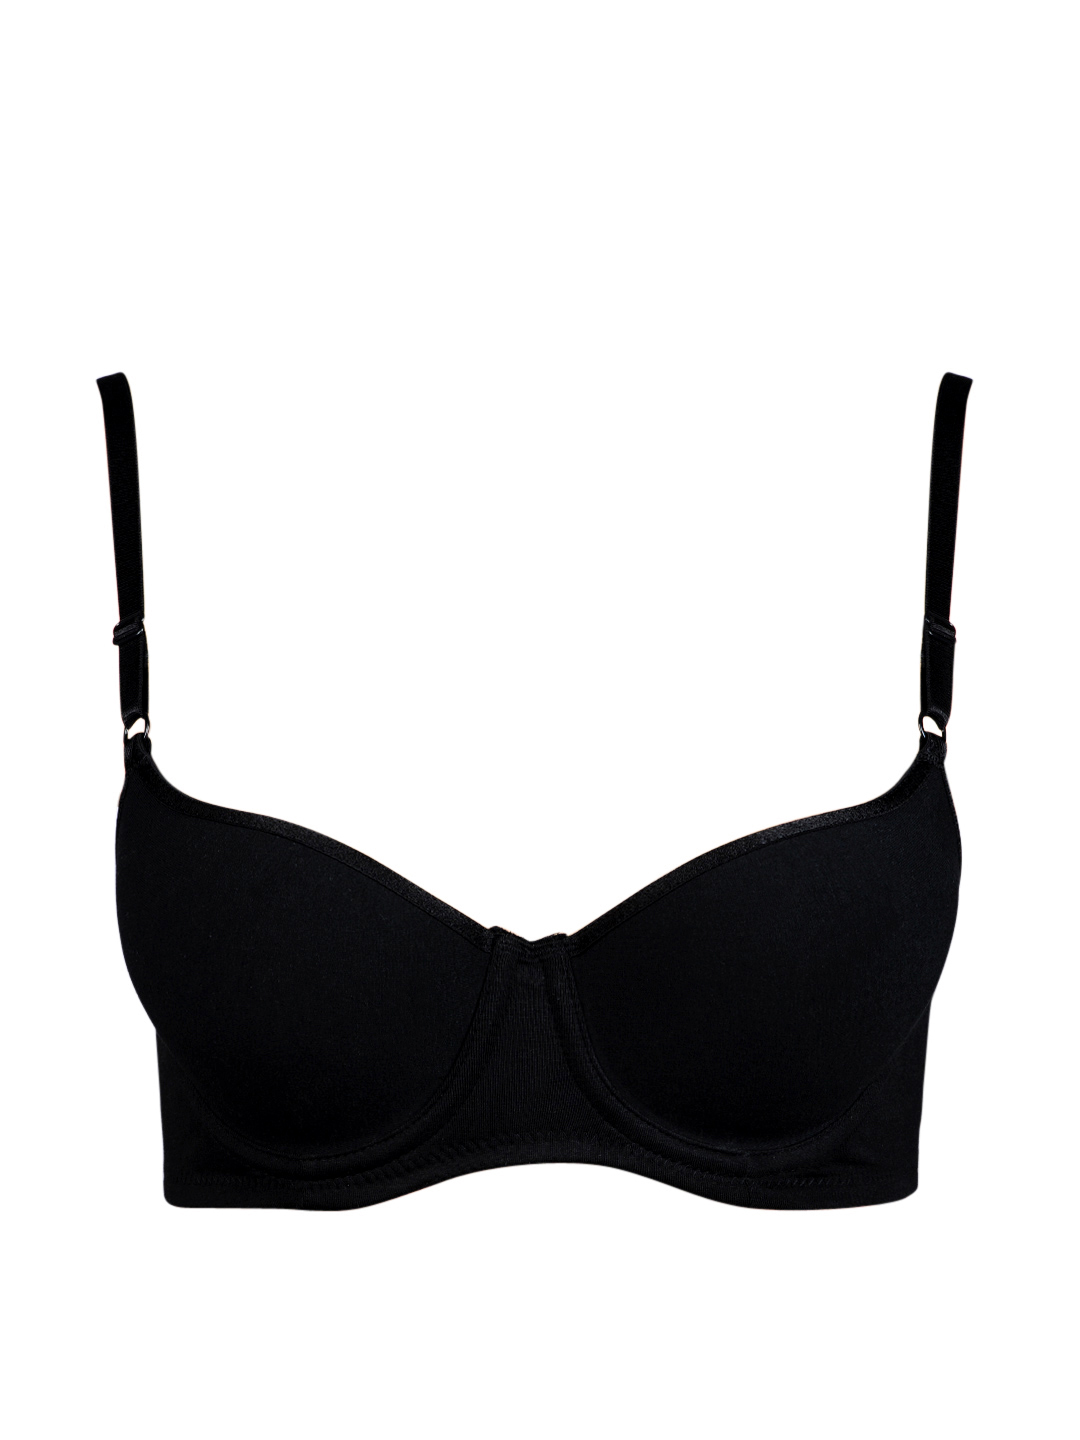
Jockey Essence Jane Black Bra
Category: Apparel / Innerwear / Bra
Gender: Women
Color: Black
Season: Winter 2015
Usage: Casual